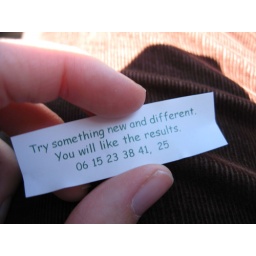
A fortune that flew in the car window